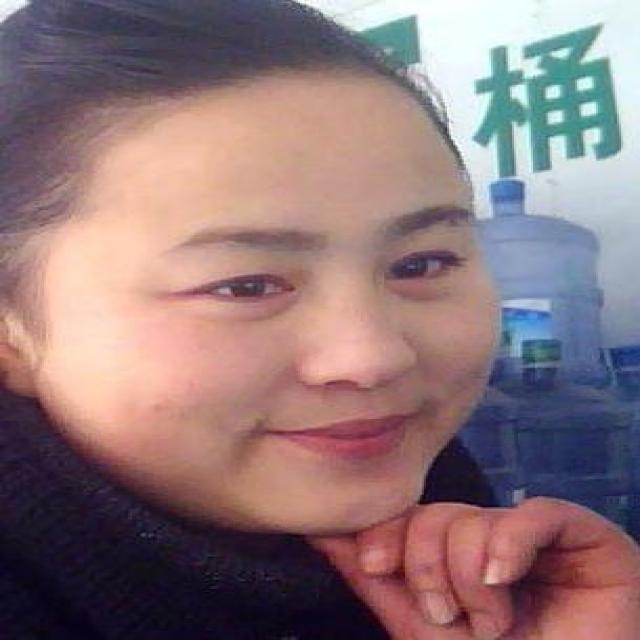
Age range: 21-44